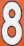
Number: 8